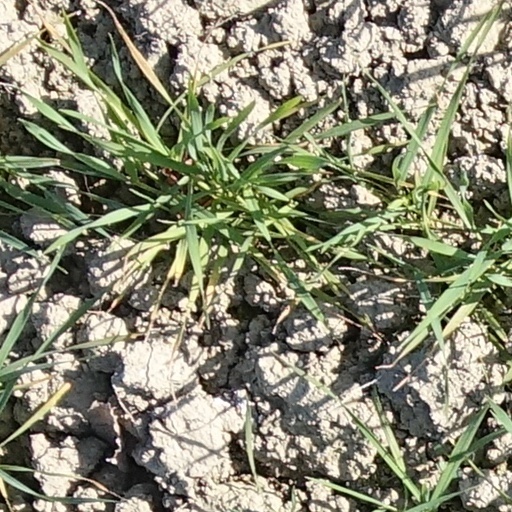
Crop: wheat